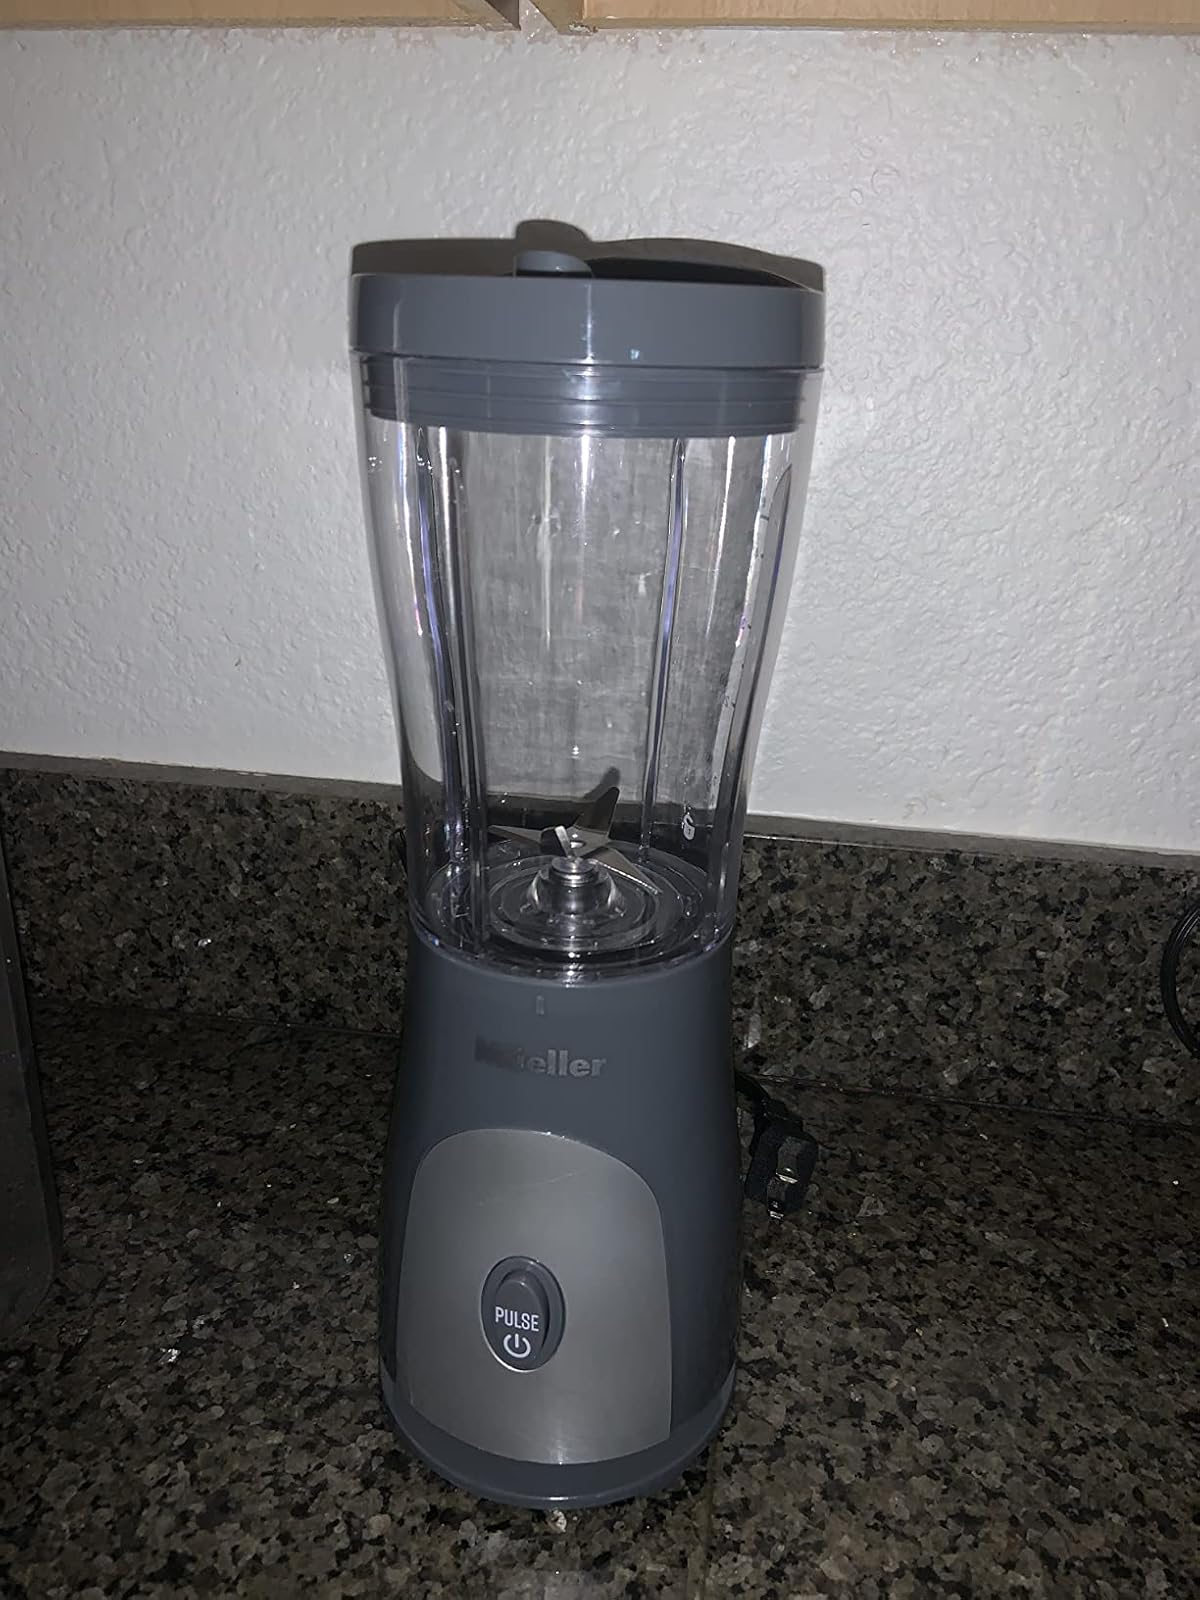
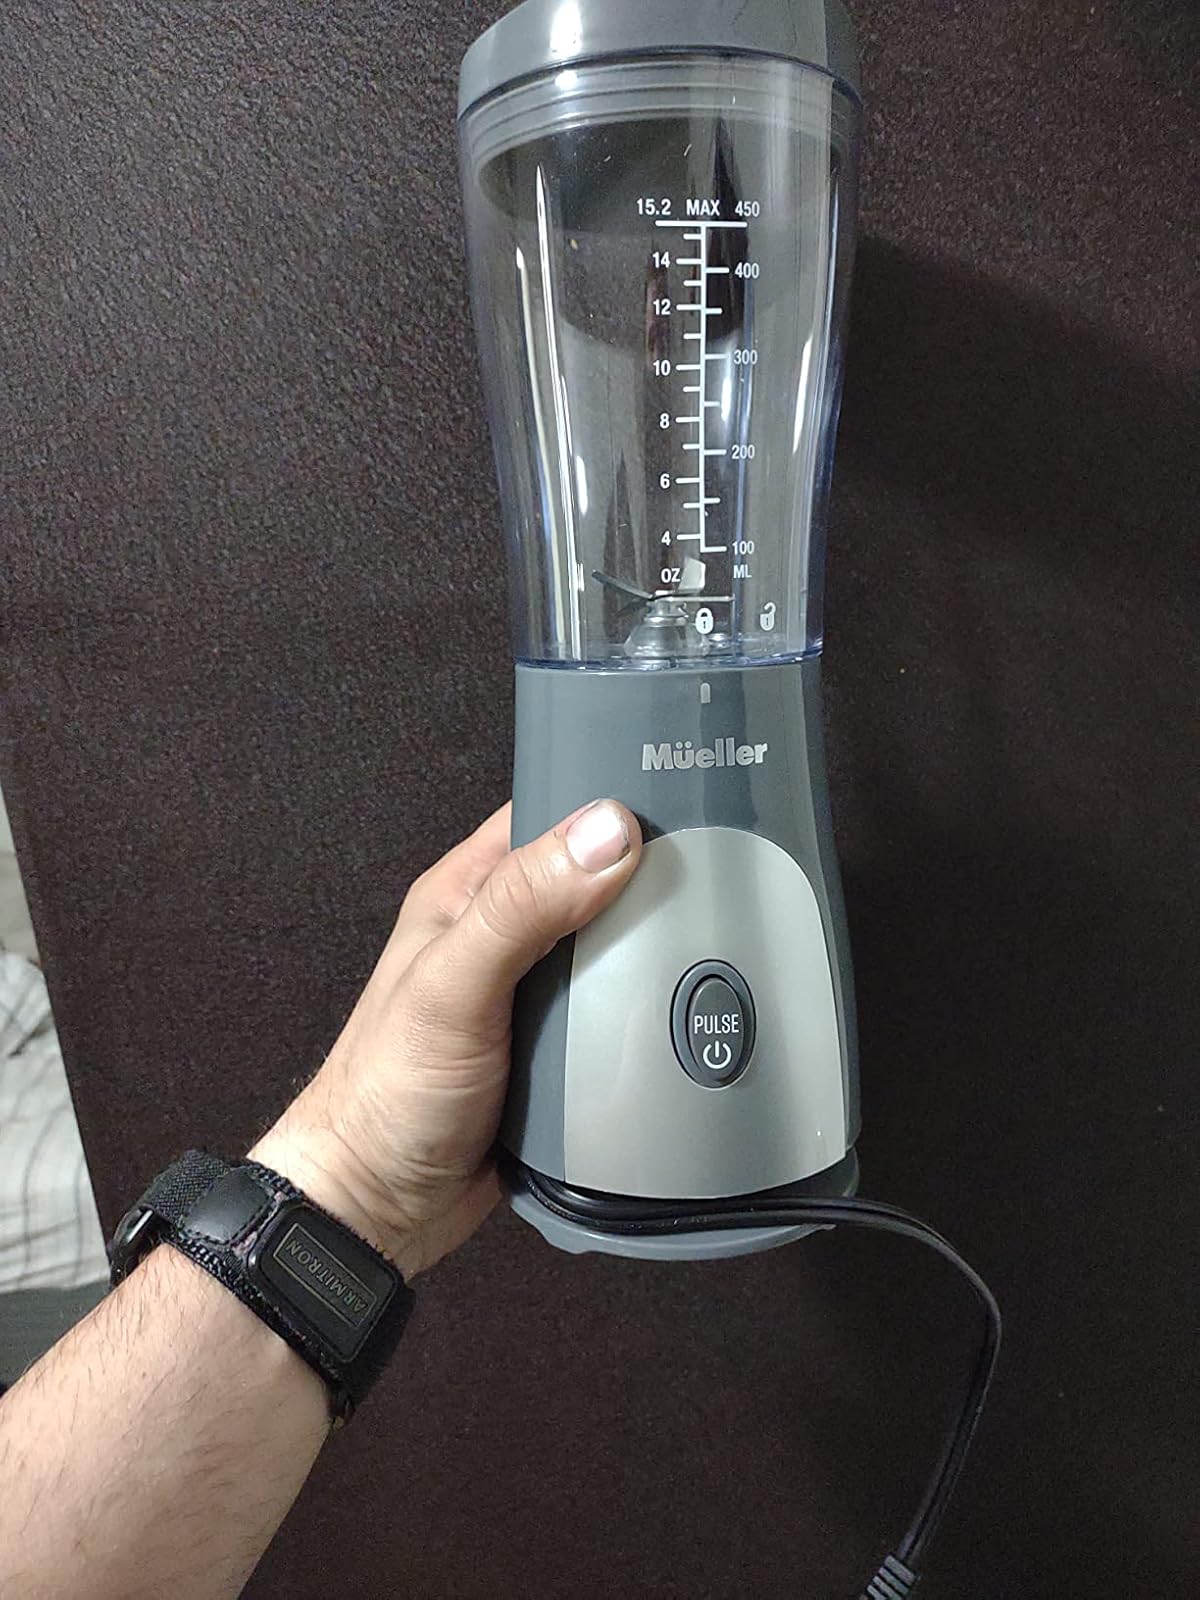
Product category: items_blender
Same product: yes